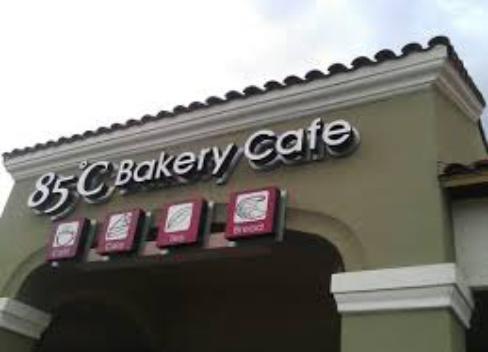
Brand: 85C Bakery Cafe
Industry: Food